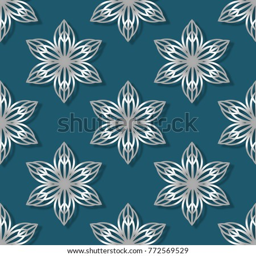
abstract seamless pattern with stylized flowers on a blue background